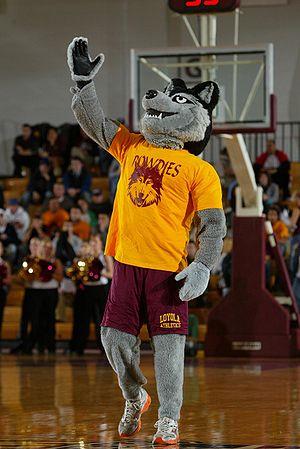
L'université Loyola de Chicago est un établissement d'enseignement supérieur privé, situé au 6525 N. Sheridan Rd. dans le quartier de Rogers Park à Chicago aux États-Unis. Fondé comme collège secondaire jésuite en 1870 l'institution est devenue université en 1909. Elle est dirigée par les jésuites et est placée sous la protection de saint Ignace de Loyola.